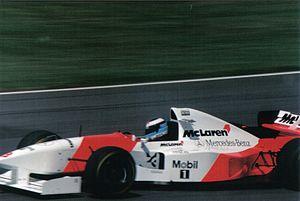
Le Grand Prix automobile de Grande-Bretagne 1995, disputé le 16 juillet 1995 sur le circuit de Silverstone, dans le comté du Northamptonshire, en Angleterre, est la soixante-quatrième édition du Grand Prix, le 572ᵉ Grand Prix de Formule 1 couru depuis 1950 et la huitième manche du championnat 1995.
La McLaren MP4/10 est la monoplace engagée par l'équipe McLaren Racing lors de la saison 1995 de Formule 1. Elle a été principalement confiée à Mark Blundell, qui a commencé l'année sans volant et Mika Häkkinen, pour sa seconde saison complète avec l'équipe. La voiture a également été confiée à Nigel Mansell et Jan Magnussen.